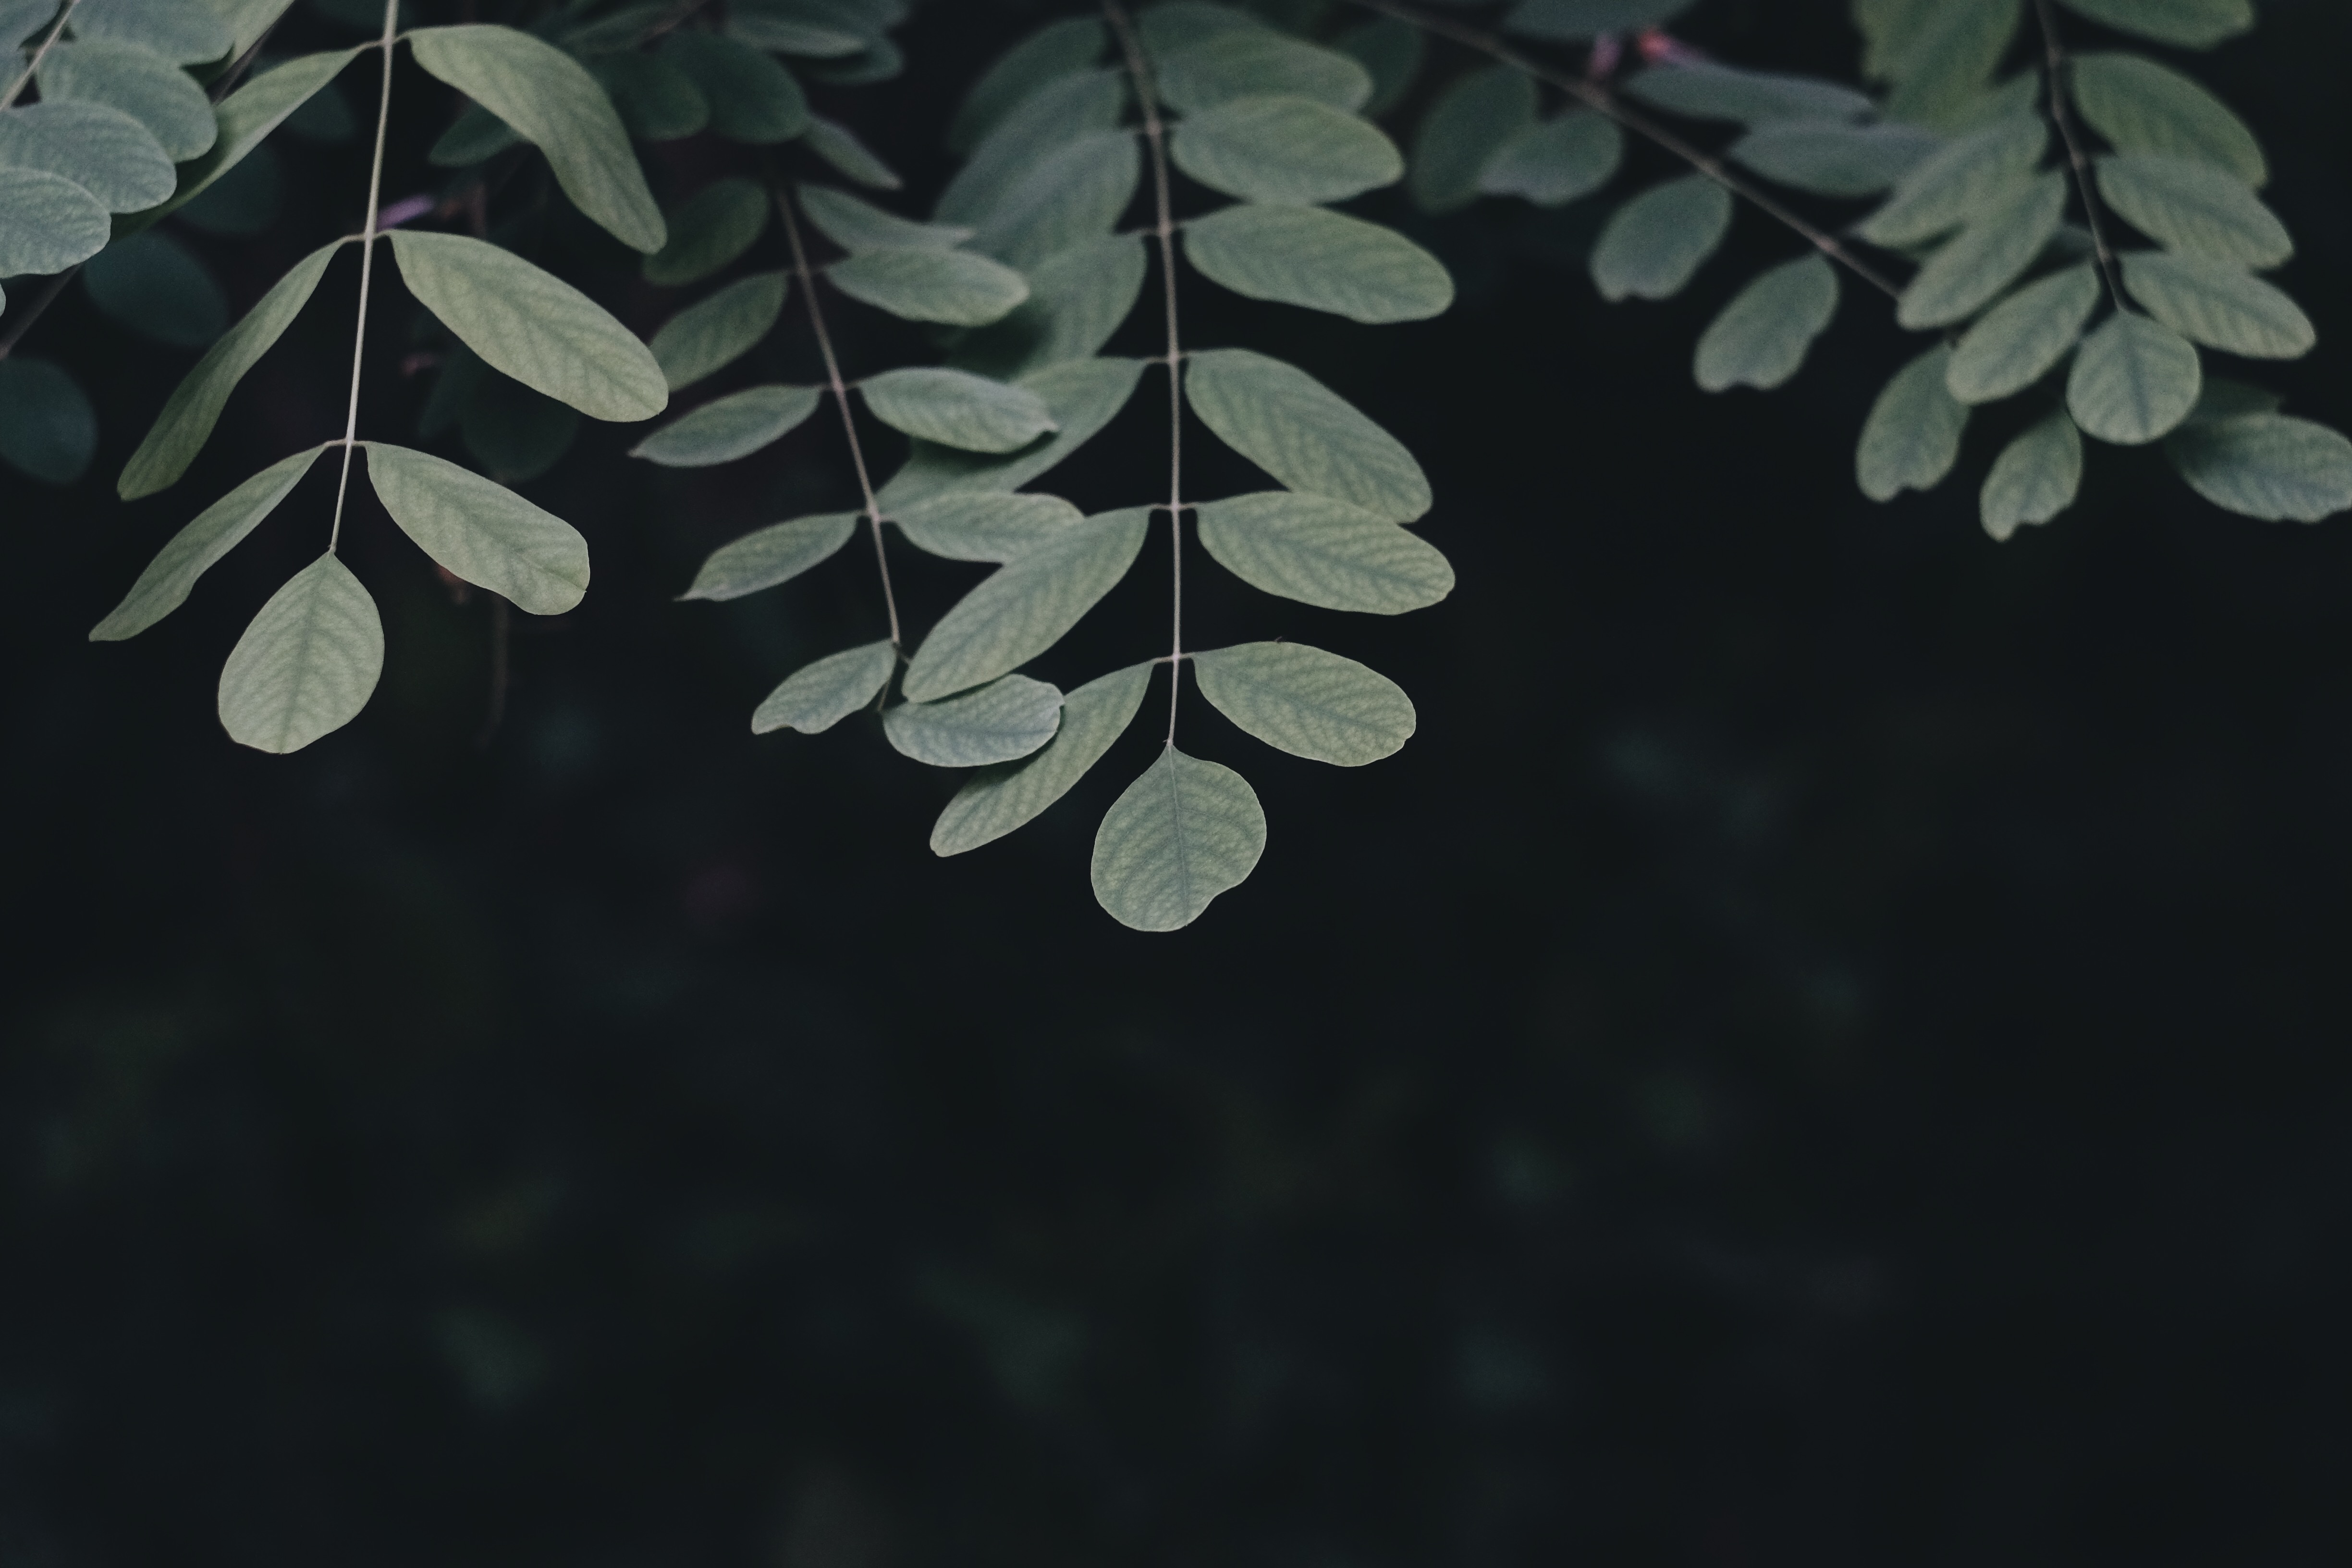
tree, branch, plant, leaf, flower, green, woody plant